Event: Nepal Earthquake
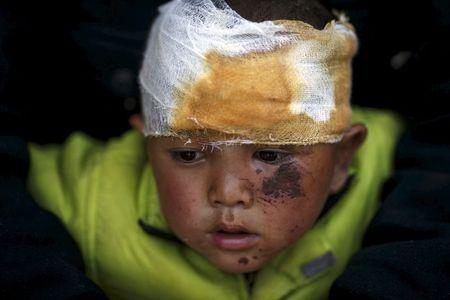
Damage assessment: no_damage